Shackelford Miller Jr.

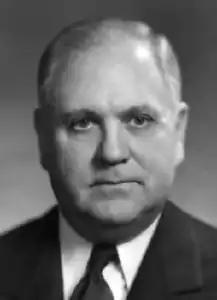
Miller in 1950

Shackelford Miller Jr. (September 4, 1892 – November 24, 1965) was a United States circuit judge of the United States Court of Appeals for the Sixth Circuit and previously was a United States district judge of the United States District Court for the Western District of Kentucky.